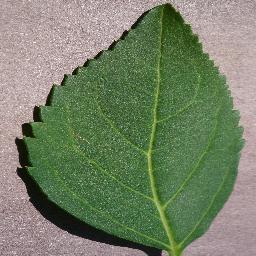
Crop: cherry
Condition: (including_sour)_healthy